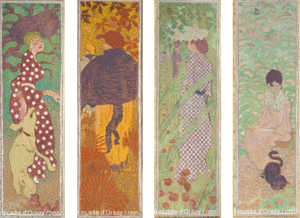
Femmes au jardin
Le japonisme est l'influence de la civilisation et de l'art japonais sur les artistes et écrivains, premièrement français, puis Occidentaux, entre les années 1860 et 1890. L'art qui résulta de cette influence, notamment en réaction au classicisme et qui initie de nouveaux choix esthétiques, est qualifié de japonesque.
Pierre Bonnard, né le 3 octobre 1867 à Fontenay-aux-Roses et mort le 23 janvier 1947 au Cannet, est un peintre, décorateur, illustrateur, lithographe, graveur et sculpteur français.